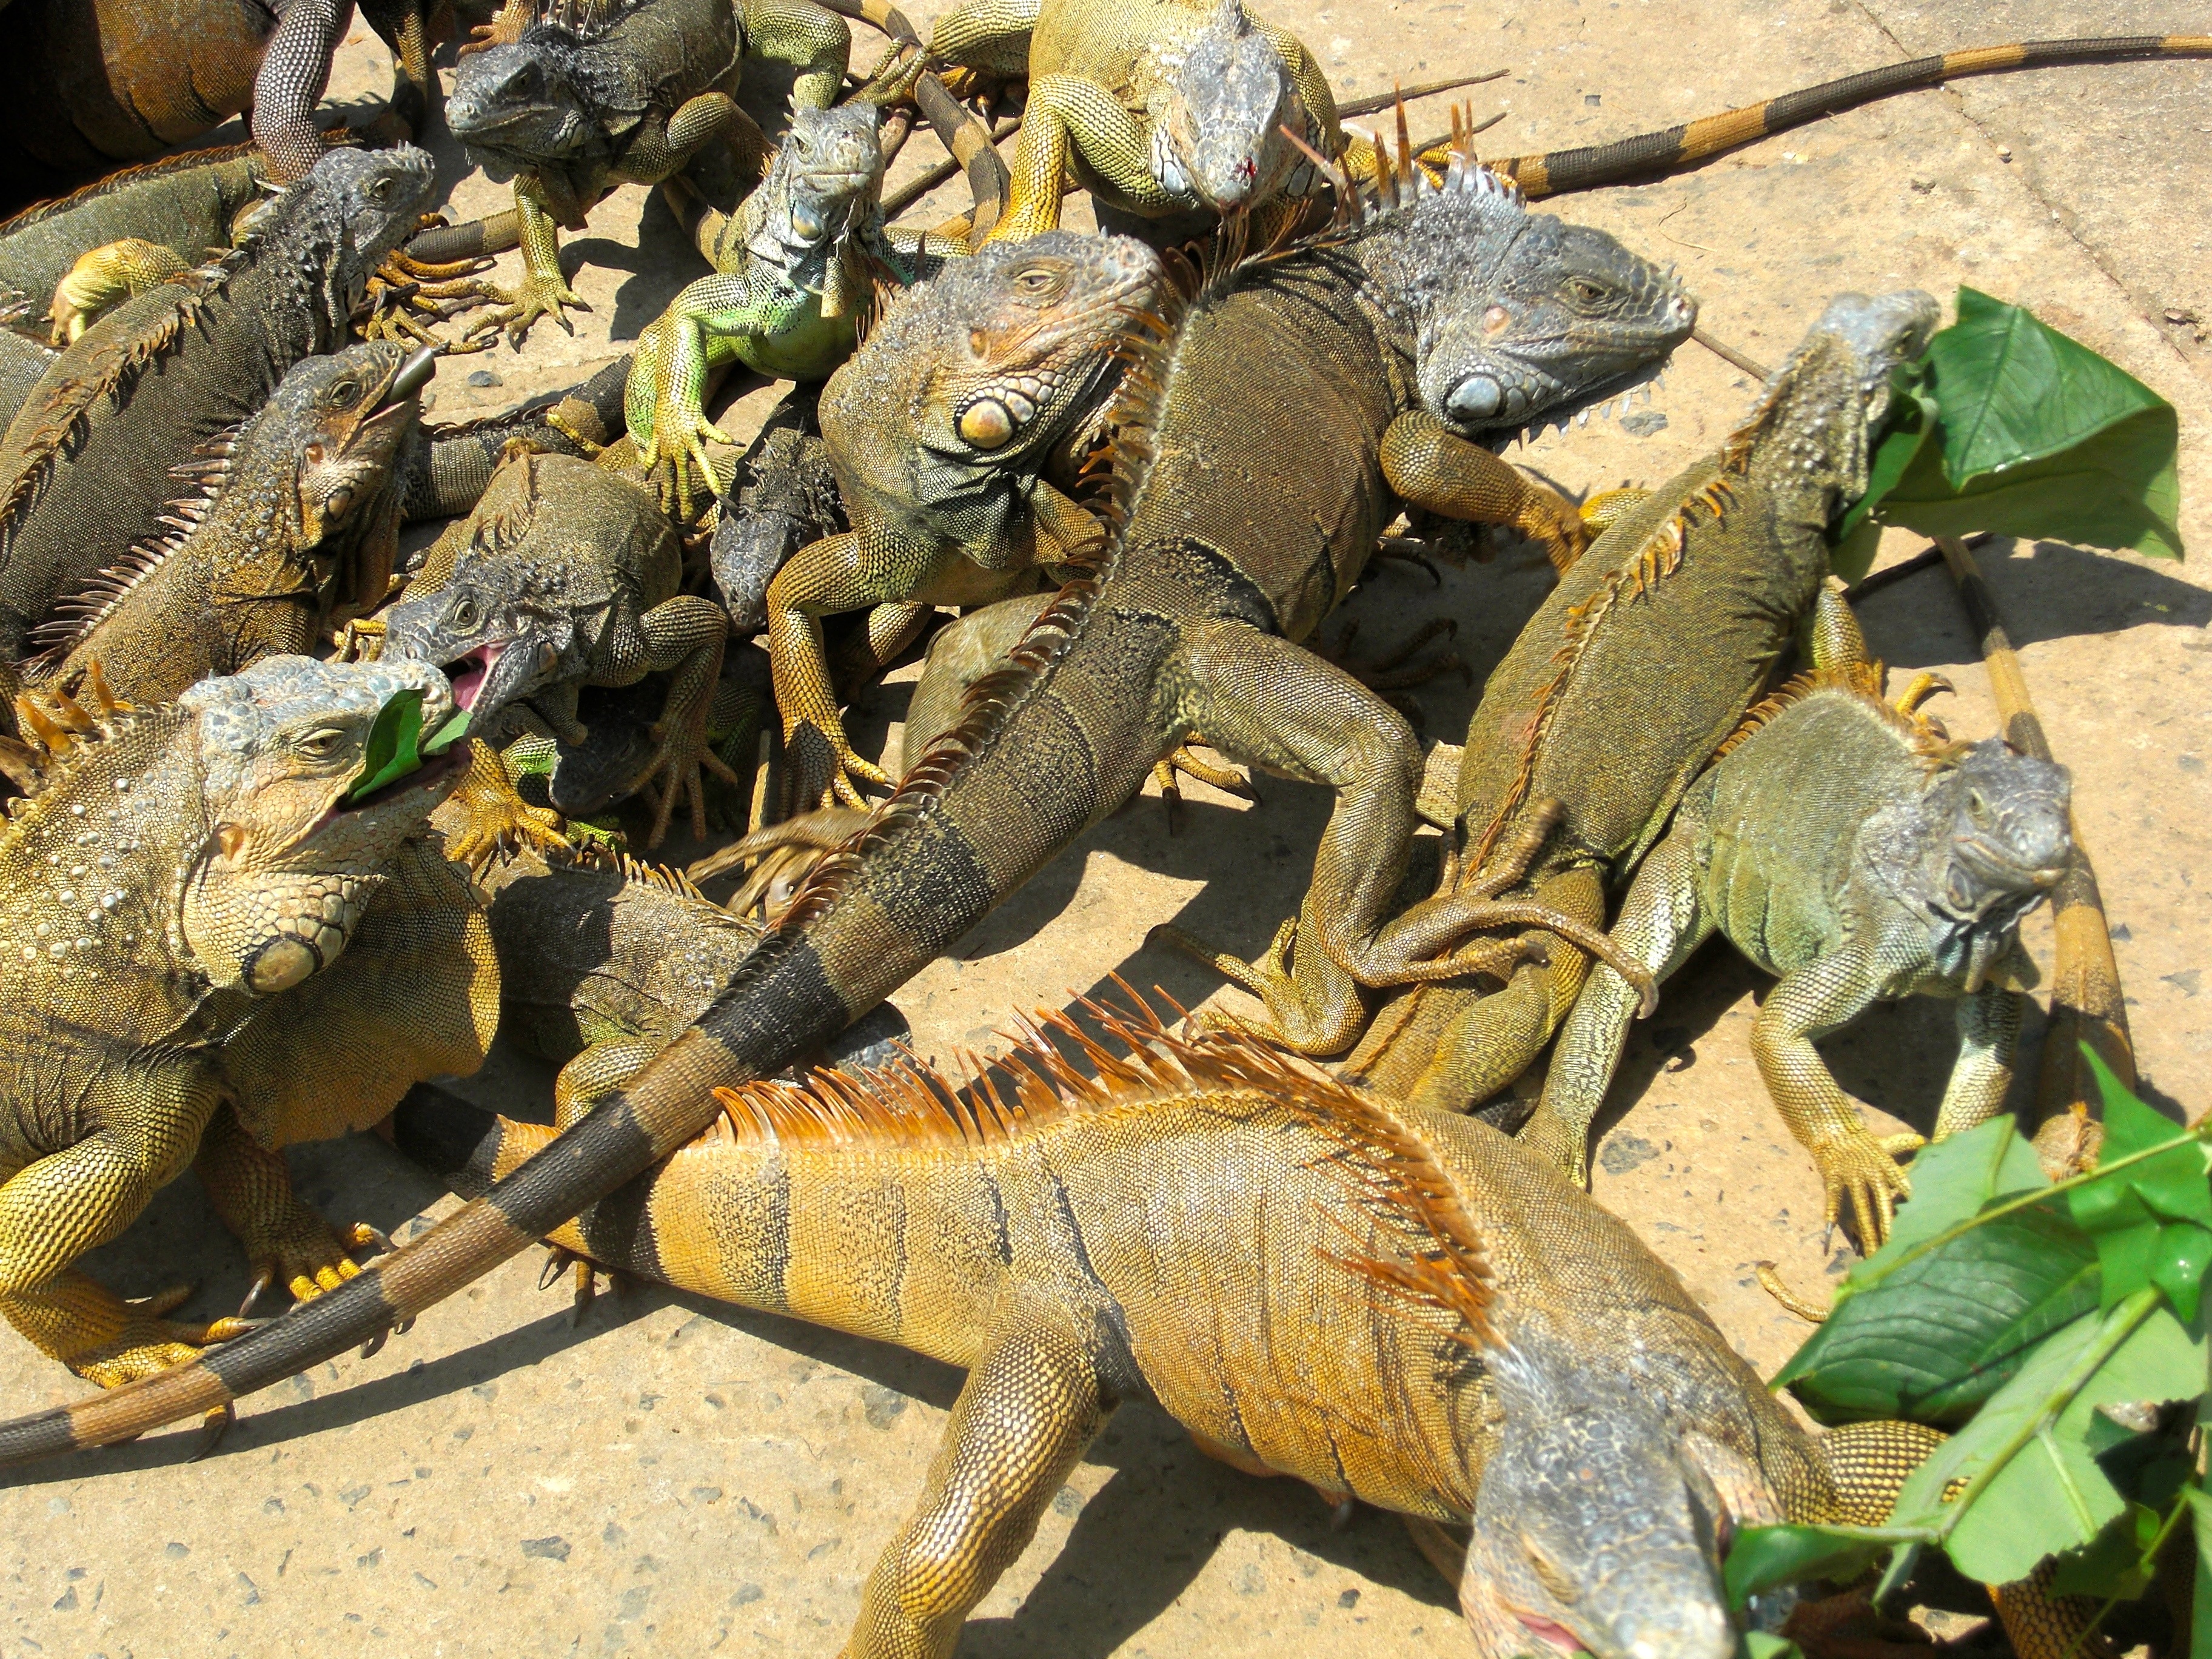
farm, wildlife, reptile, iguana, fauna, animals, tortoise, vertebrate, iguania, agamidae, honduras, roatan, iguanas